History of Chicago

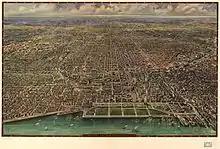
Birds-eye view of Chicago in 1916

Chicago became the center of the nation's advertising industry after New York City. Albert Lasker, known as the "father of modern advertising", made Chicago his base from 1898 to 1942. As head of the Lord and Thomas agency, Lasker devised a copywriting technique that appealed directly to the psychology of the consumer. Women, who seldom smoked cigarettes, were told that if they smoked Lucky Strikes, they could stay slender. Lasker's use of radio, particularly with his campaigns for Palmolive soap, Pepsodent toothpaste, Kotex products, and Lucky Strike cigarettes, not only revolutionized the advertising industry but also significantly changed popular culture.